Australian Football League

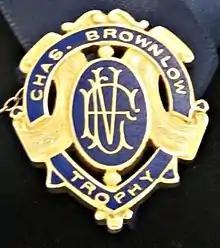
The Brownlow Medal is awarded the played deemed to the fairest and best player in the league

The top eight teams at the end of the AFL Premiership season compete in a four-week finals series throughout September, culminating in a grand final to determine the premiers. The finals series is played under the AFL final eight system, and the grand final is traditionally played at the Melbourne Cricket Ground on the afternoon of the last Saturday in September.